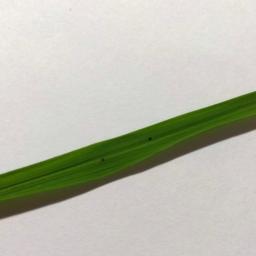
Label: Rice___Brown_Spot